No Reservations (film)

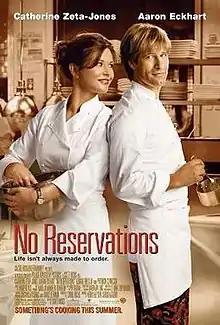
Theatrical release poster

No Reservations is a 2007 romantic comedy-drama film directed by Scott Hicks and starring Catherine Zeta-Jones, Aaron Eckhart, and Abigail Breslin. The screenplay by Carol Fuchs is an adaptation of an original script by Sandra Nettelbeck, which served as the basis for the 2001 German film "Mostly Martha", and revolves around a hard-edged chef whose life is turned upside down when she decides to take in her young niece following a tragic accident that killed her sister. Patricia Clarkson, Bob Balaban, and Jenny Wade co-star, with Brían F. O'Byrne, Lily Rabe, and Zoë Kravitz—appearing in her first feature film—playing supporting roles.